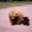
Label: bear